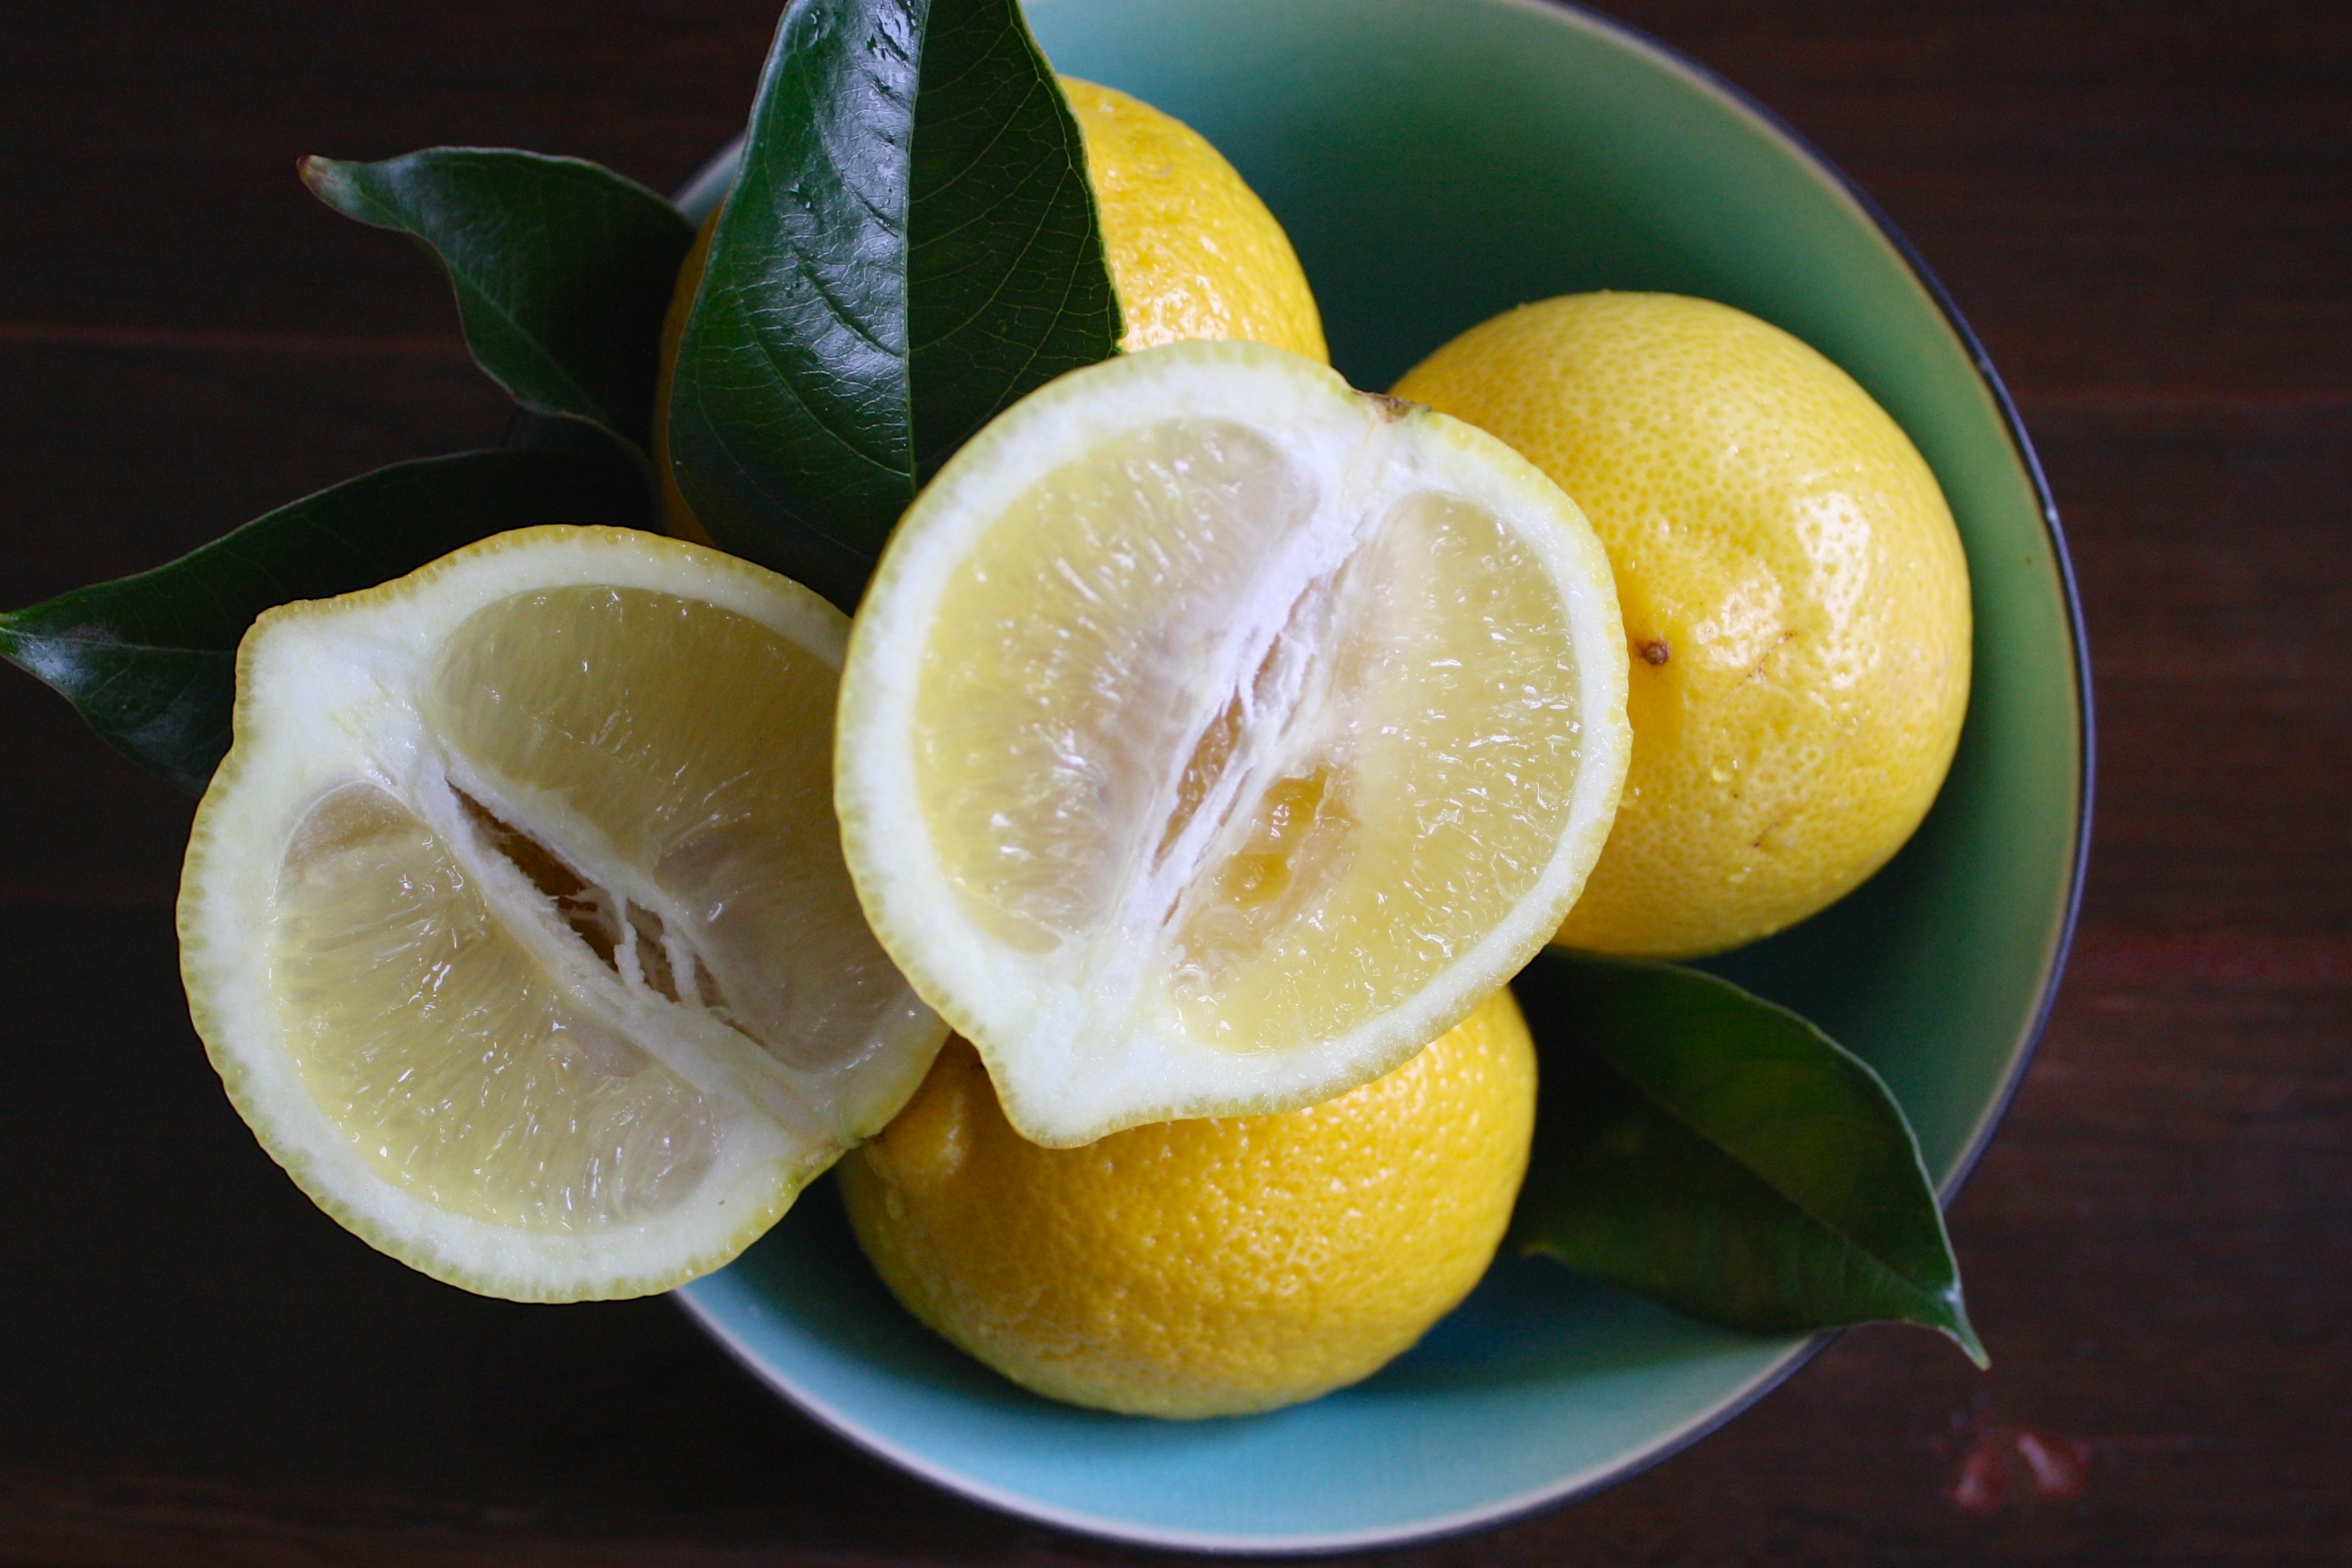
plant, fruit, orange, food, green, ingredient, produce, fresh, lemonade, drink, colorful, lifestyle, healthy, lemon, lime, juice, fresh fruit, vitamin, eating, nutrition, refreshment, diet, citron, organic, citrus, lemons, flowering plant, healthy meal, bitter orange, land plant, sweet lemon, key lime, meyer lemon, tangelo, yuzu, lemon lime